Institute of Materials, Minerals and Mining

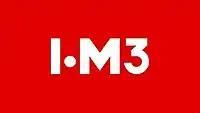

The Institute of Materials, Minerals and Mining (IOM3) is a British engineering institution with activities including promotion of the development of materials science.